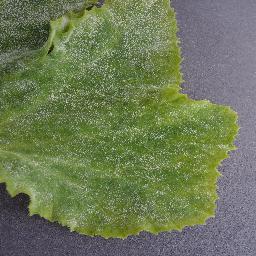
Label: Squash___Powdery_mildew